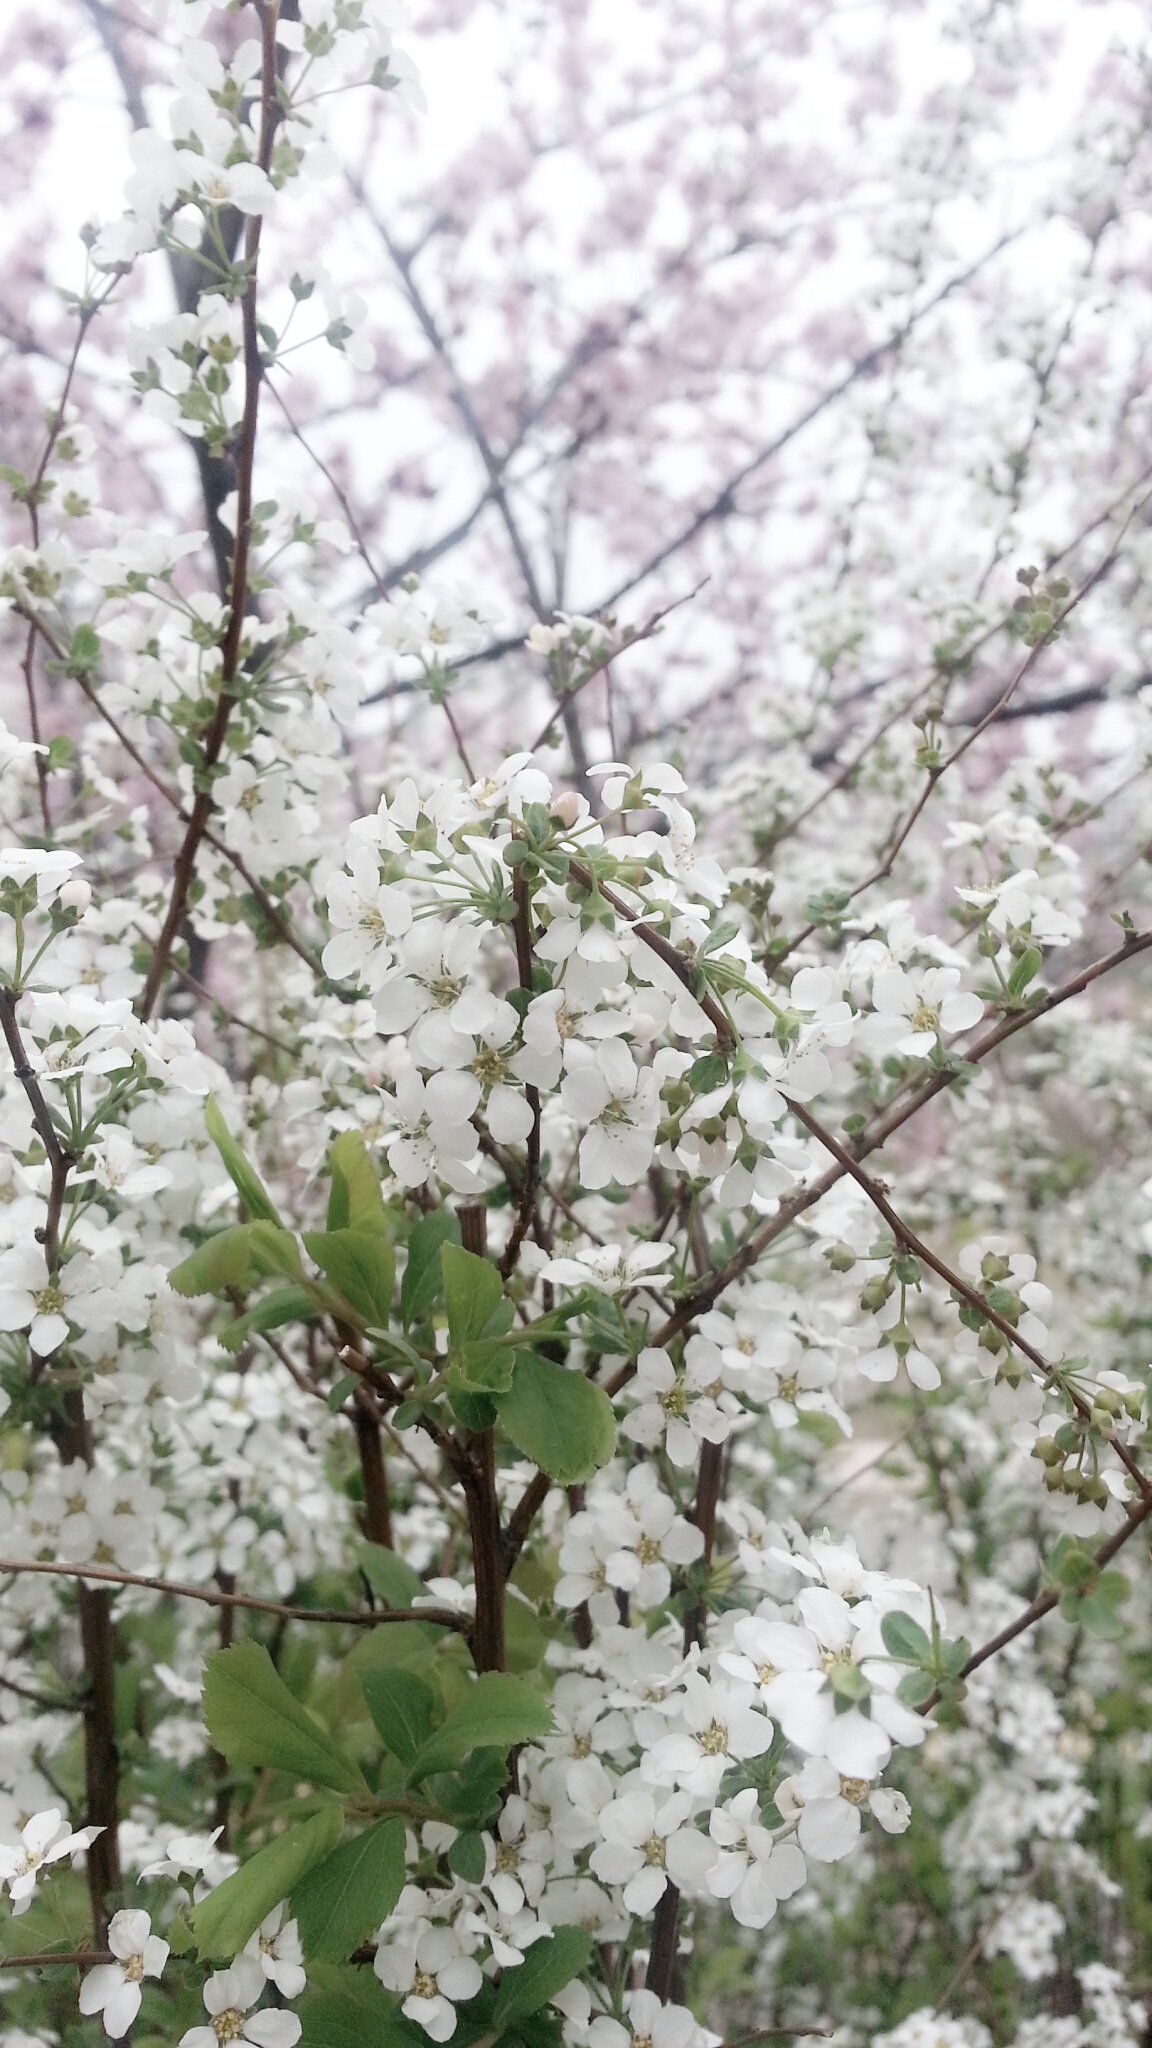
branch, blossom, plant, white, flower, food, spring, produce, cherry blossom, flowers, white flowers, flowering plant, land plant